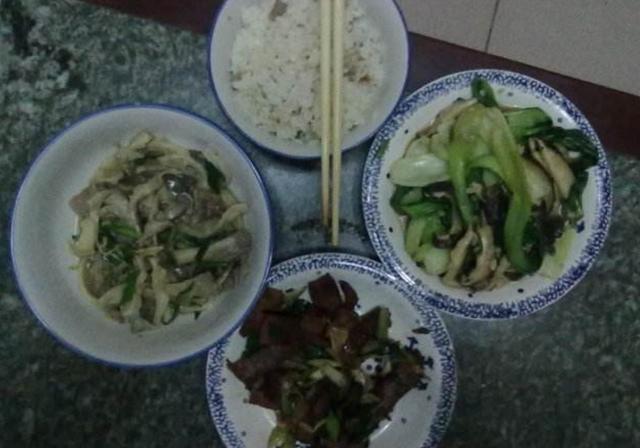
Label: trash